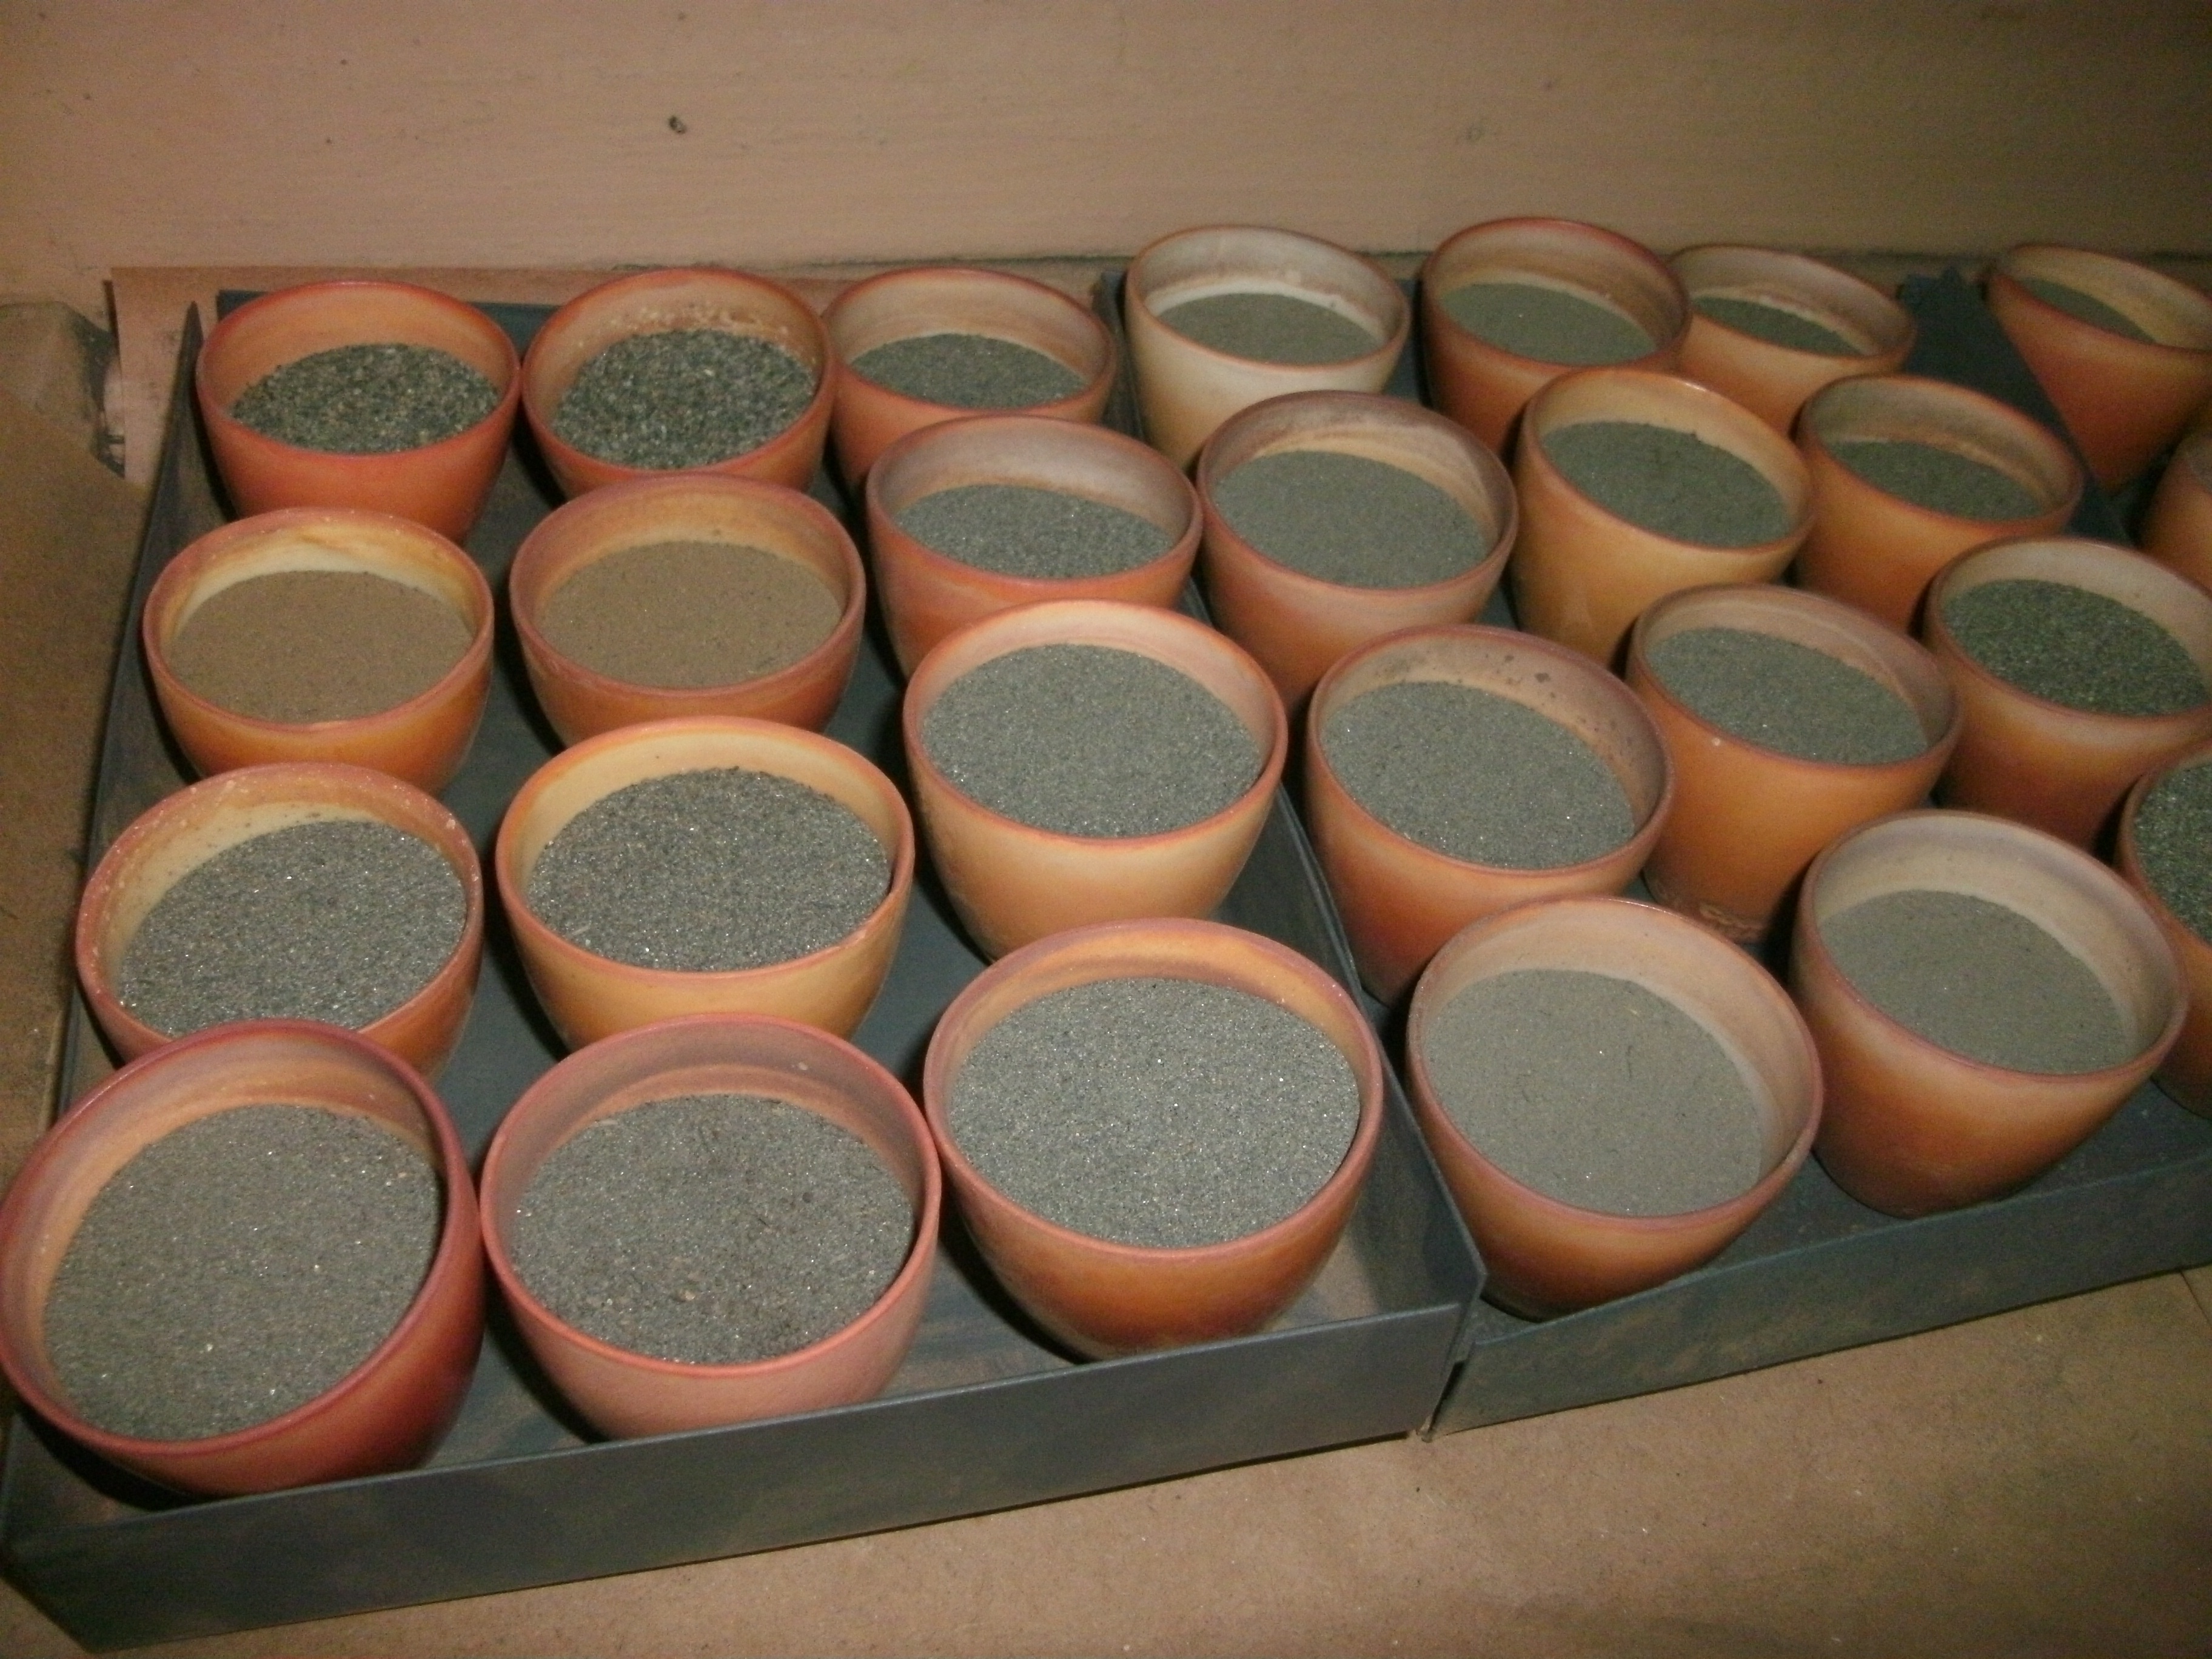
food, baking, dessert, geology, shape, sample, man made object, geochemistry